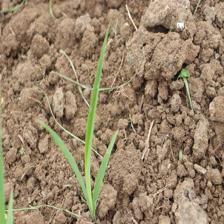
Label: Sorghum